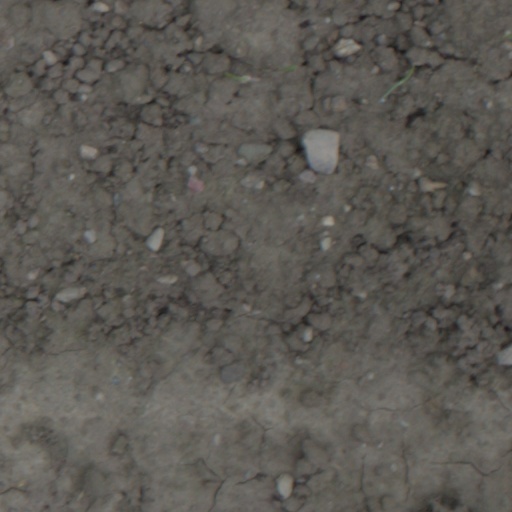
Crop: wheat